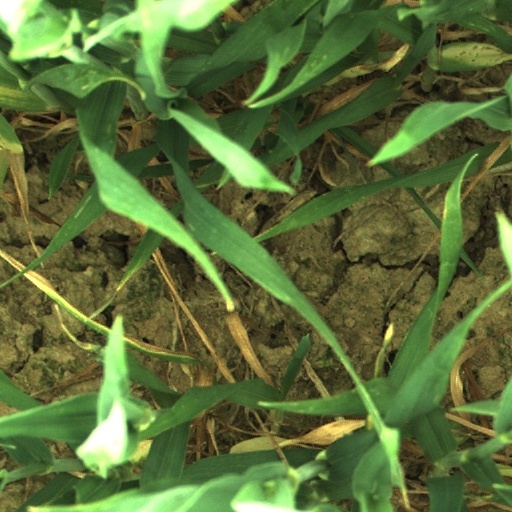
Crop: wheat